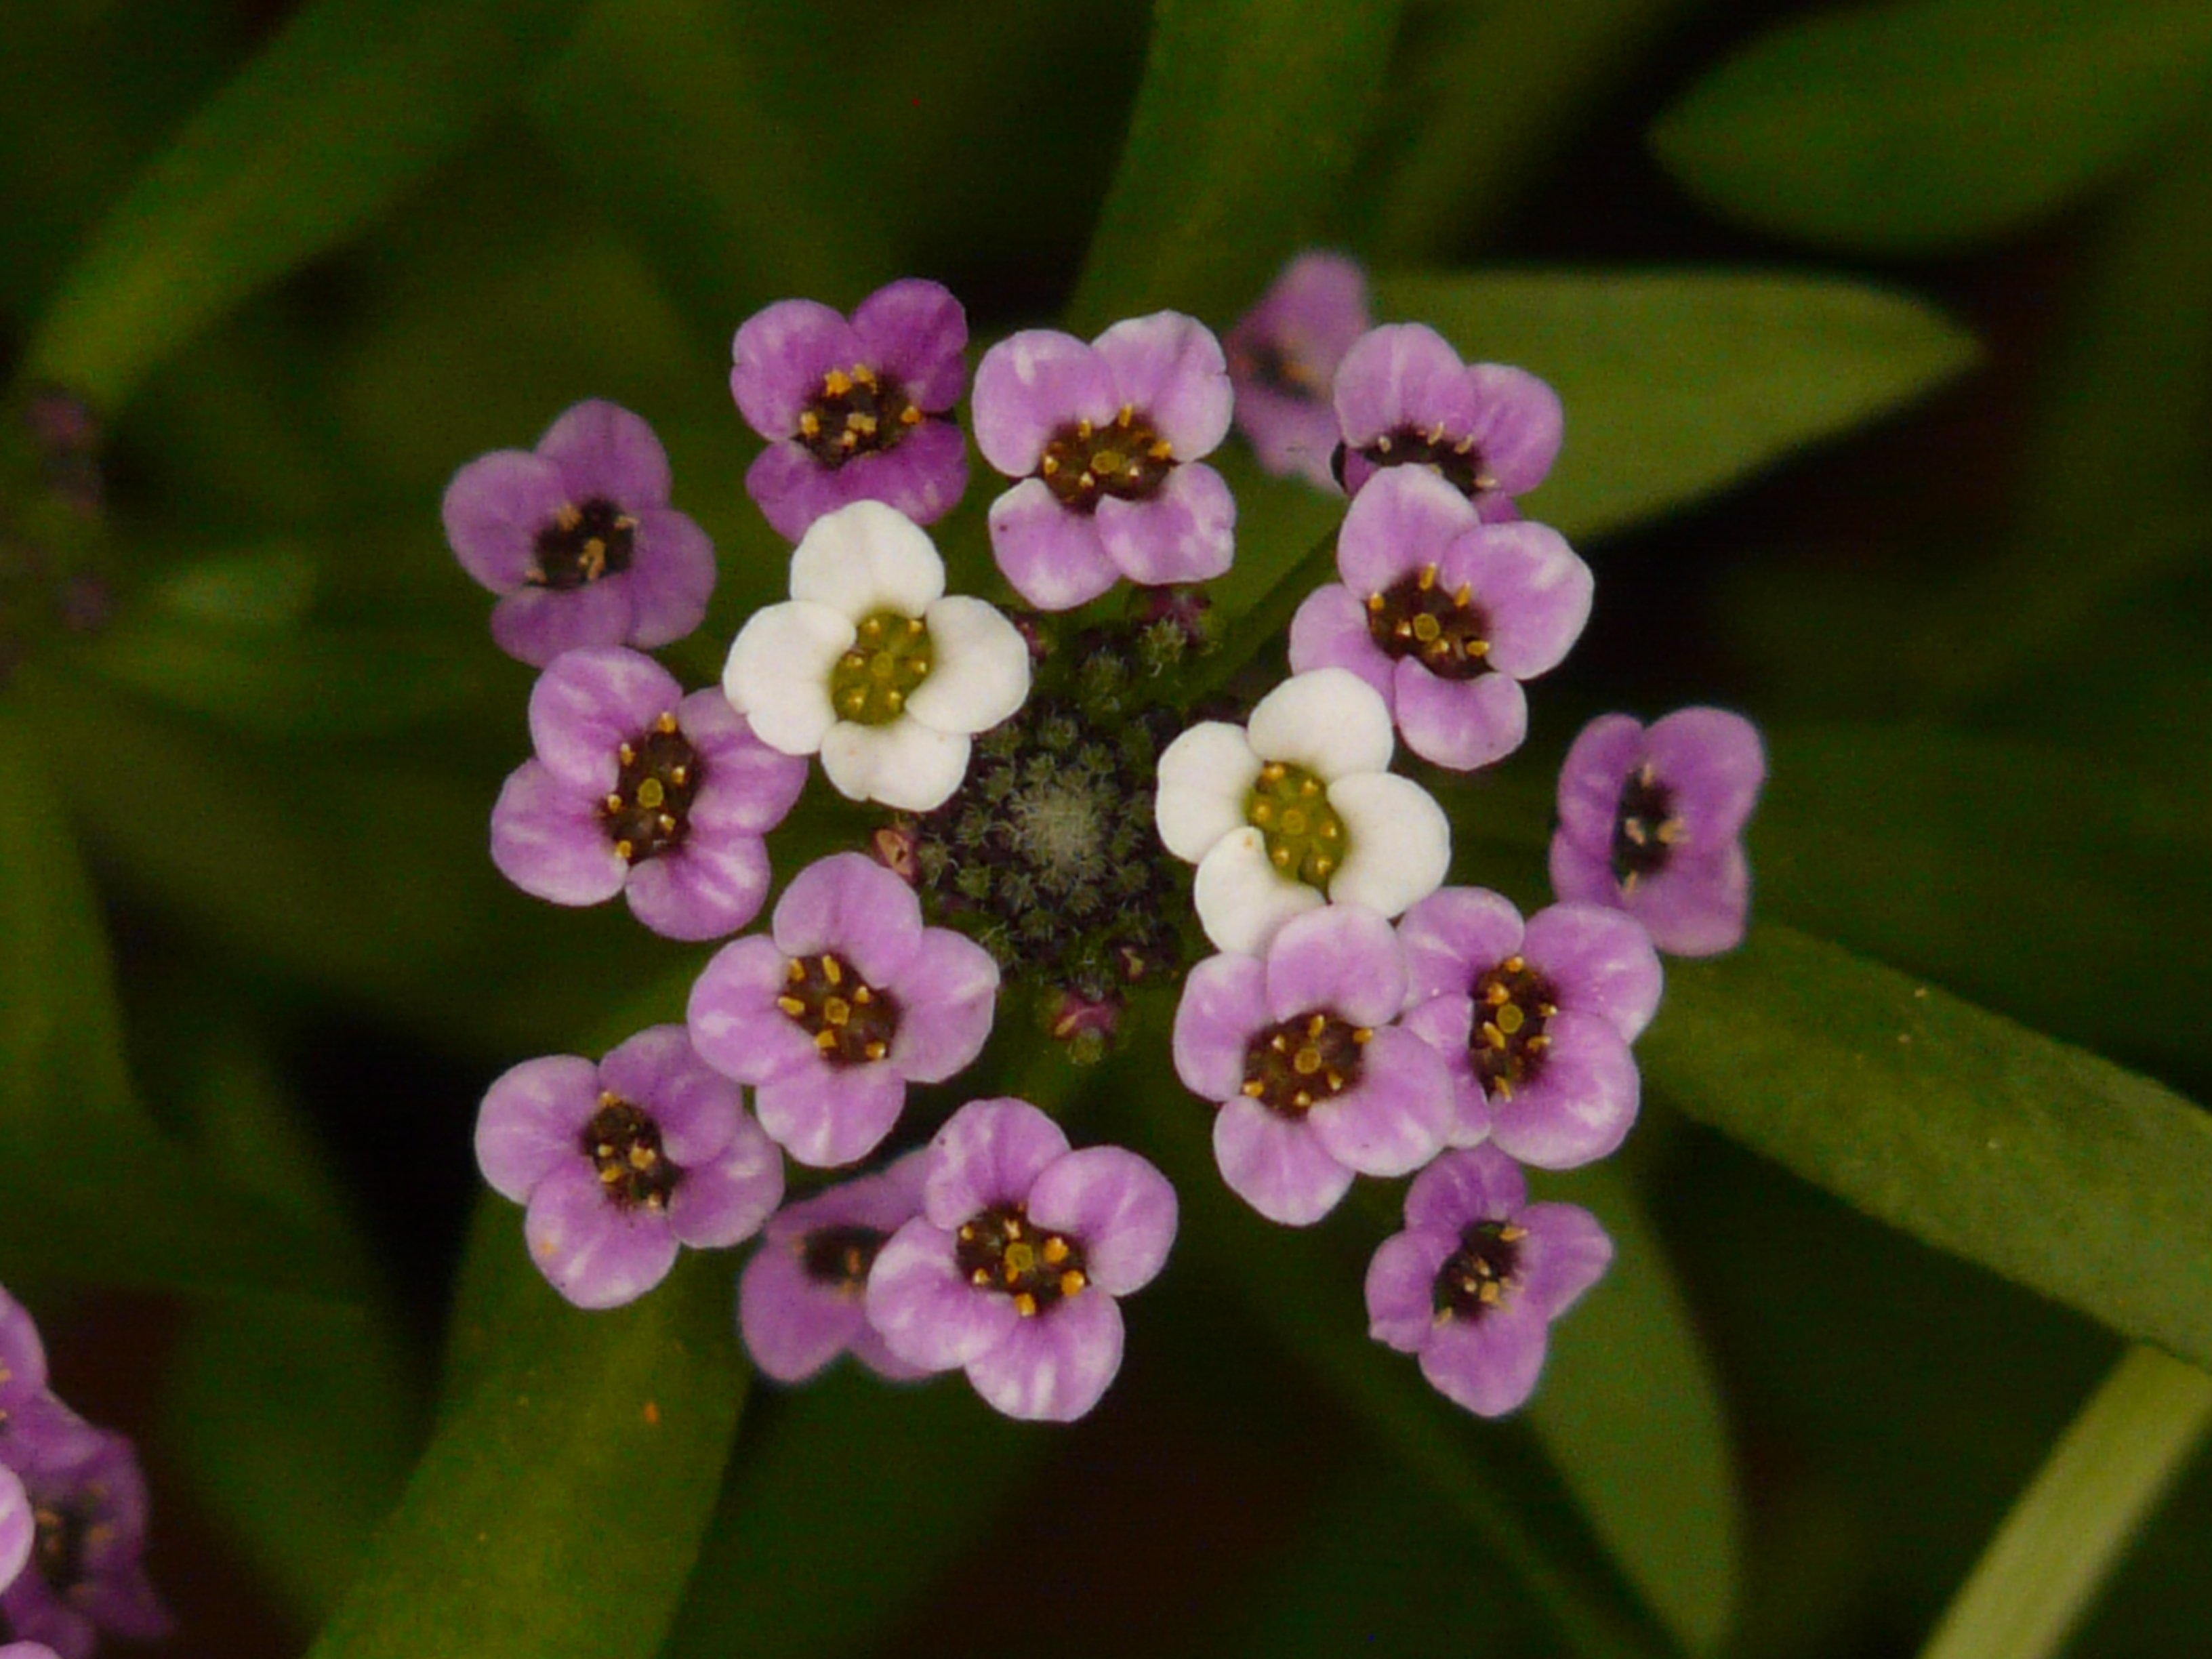
blossom, plant, white, flower, petal, macro, botany, close, flora, orchid, wildflower, flowers, violet, macro photography, cress, flowering plant, land plant, doldiger cress, arabis caucasica